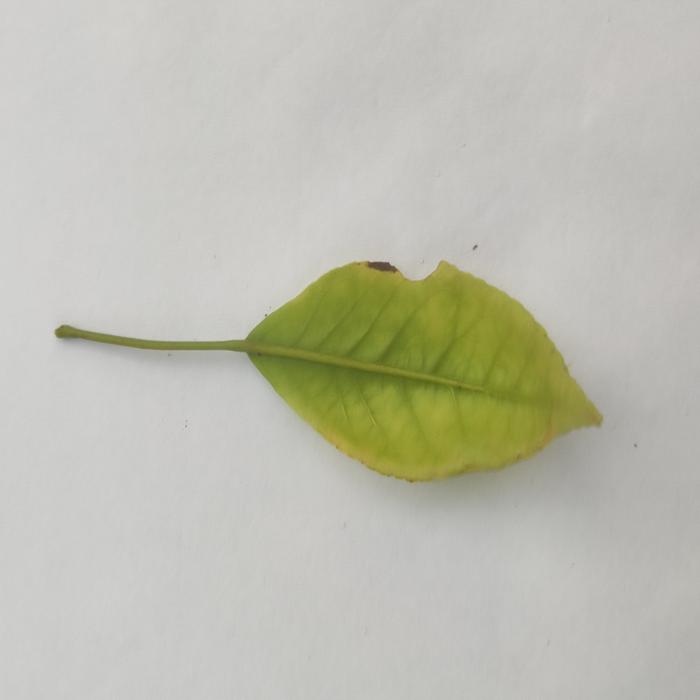
Crop: Aegle Marmelos
Leaf condition: Cercospora_Leaf